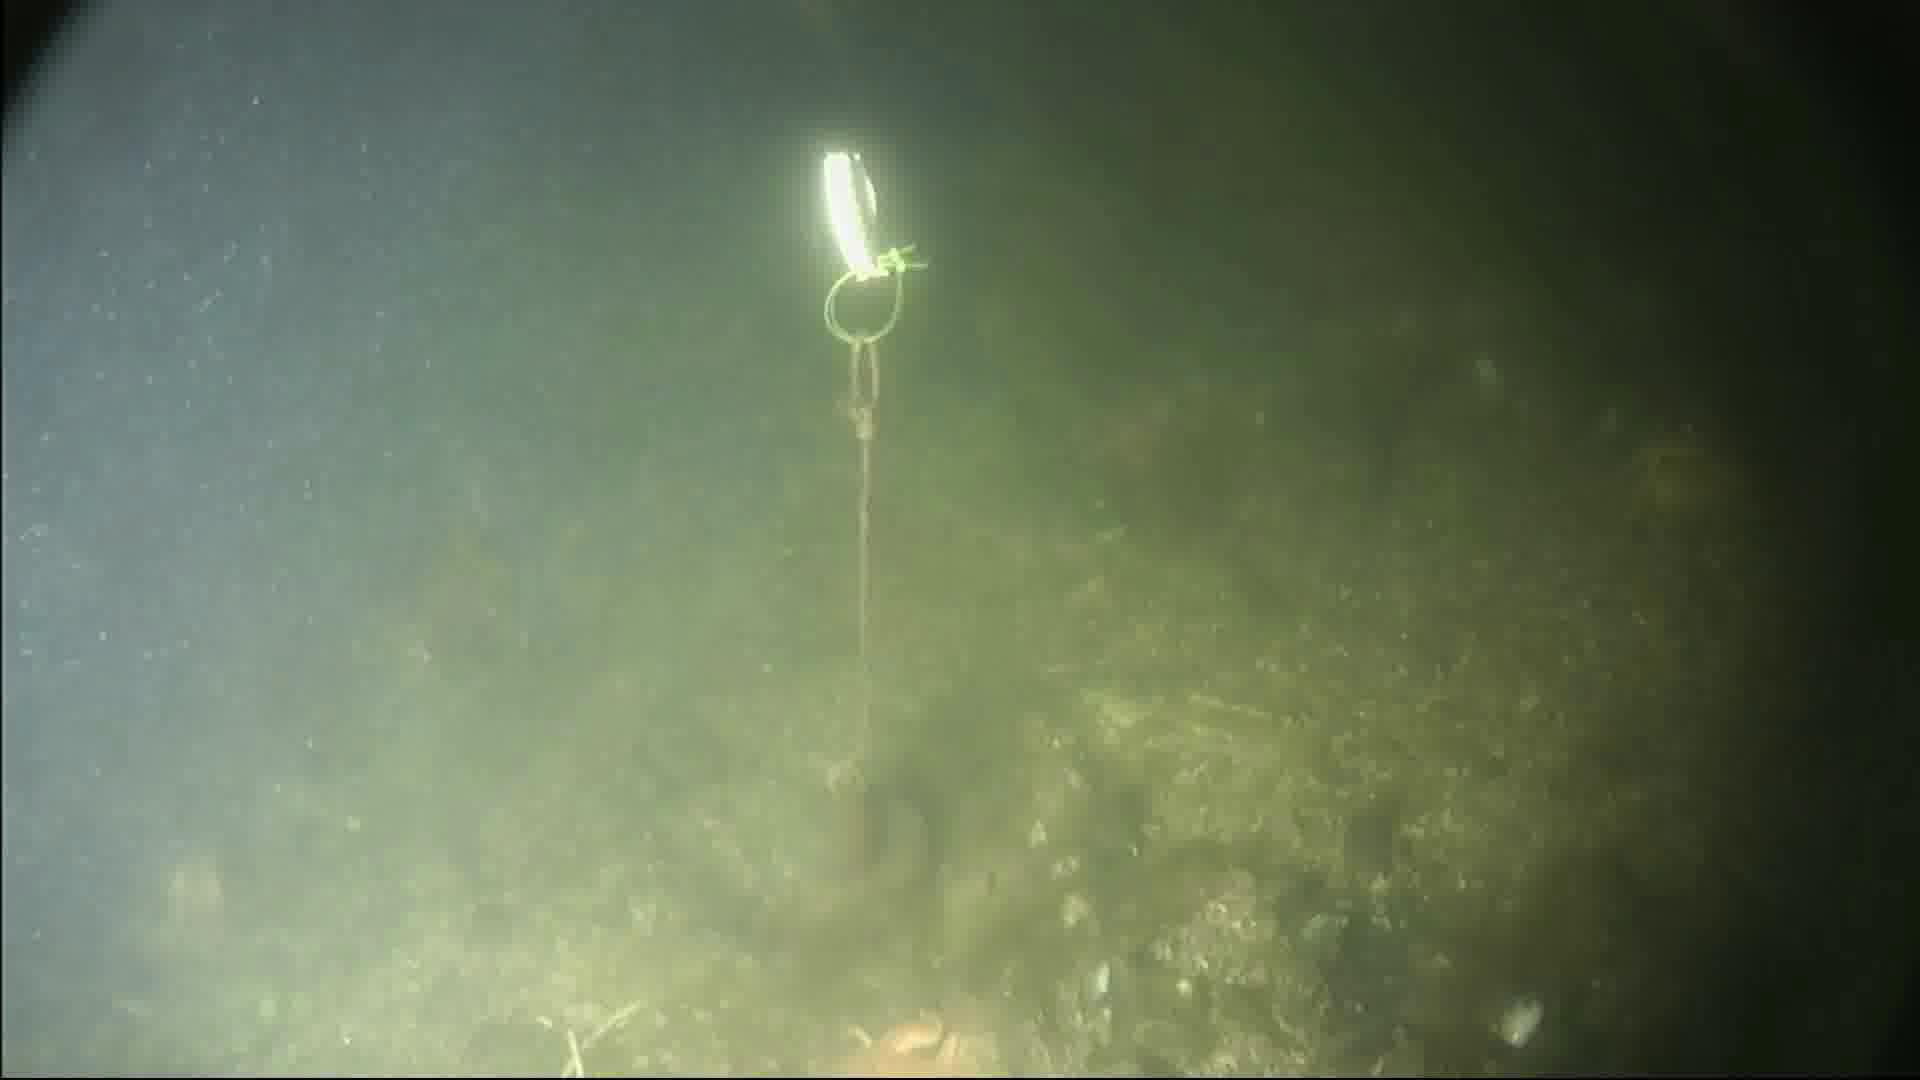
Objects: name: starfish
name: crab